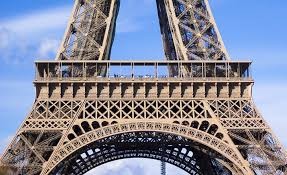
Landmark: Eiffel Tower